Anton von Troeltsch

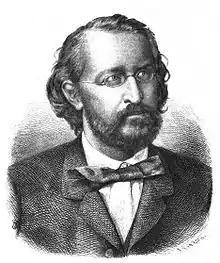

He studied sciences at the University of Munich, and afterwards studied medicine at the University of Würzburg, where in 1853 he received his medical doctorate. He continued his education in Berlin with Albrecht von Graefe (1828–1870), and in Prague with ophthalmologist Carl Ferdinand von Arlt (1812–1887). In addition he studied otological medicine in the British Isles with Joseph Toynbee (1815–1866) and William Wilde (1815–1876). He subsequently returned to Würzburg, where in 1864 he became an associate professor (extraordinarius). Among his better known students were otologists Friedrich Bezold (1842–1908) and Abraham Kuhn (1838–1900).